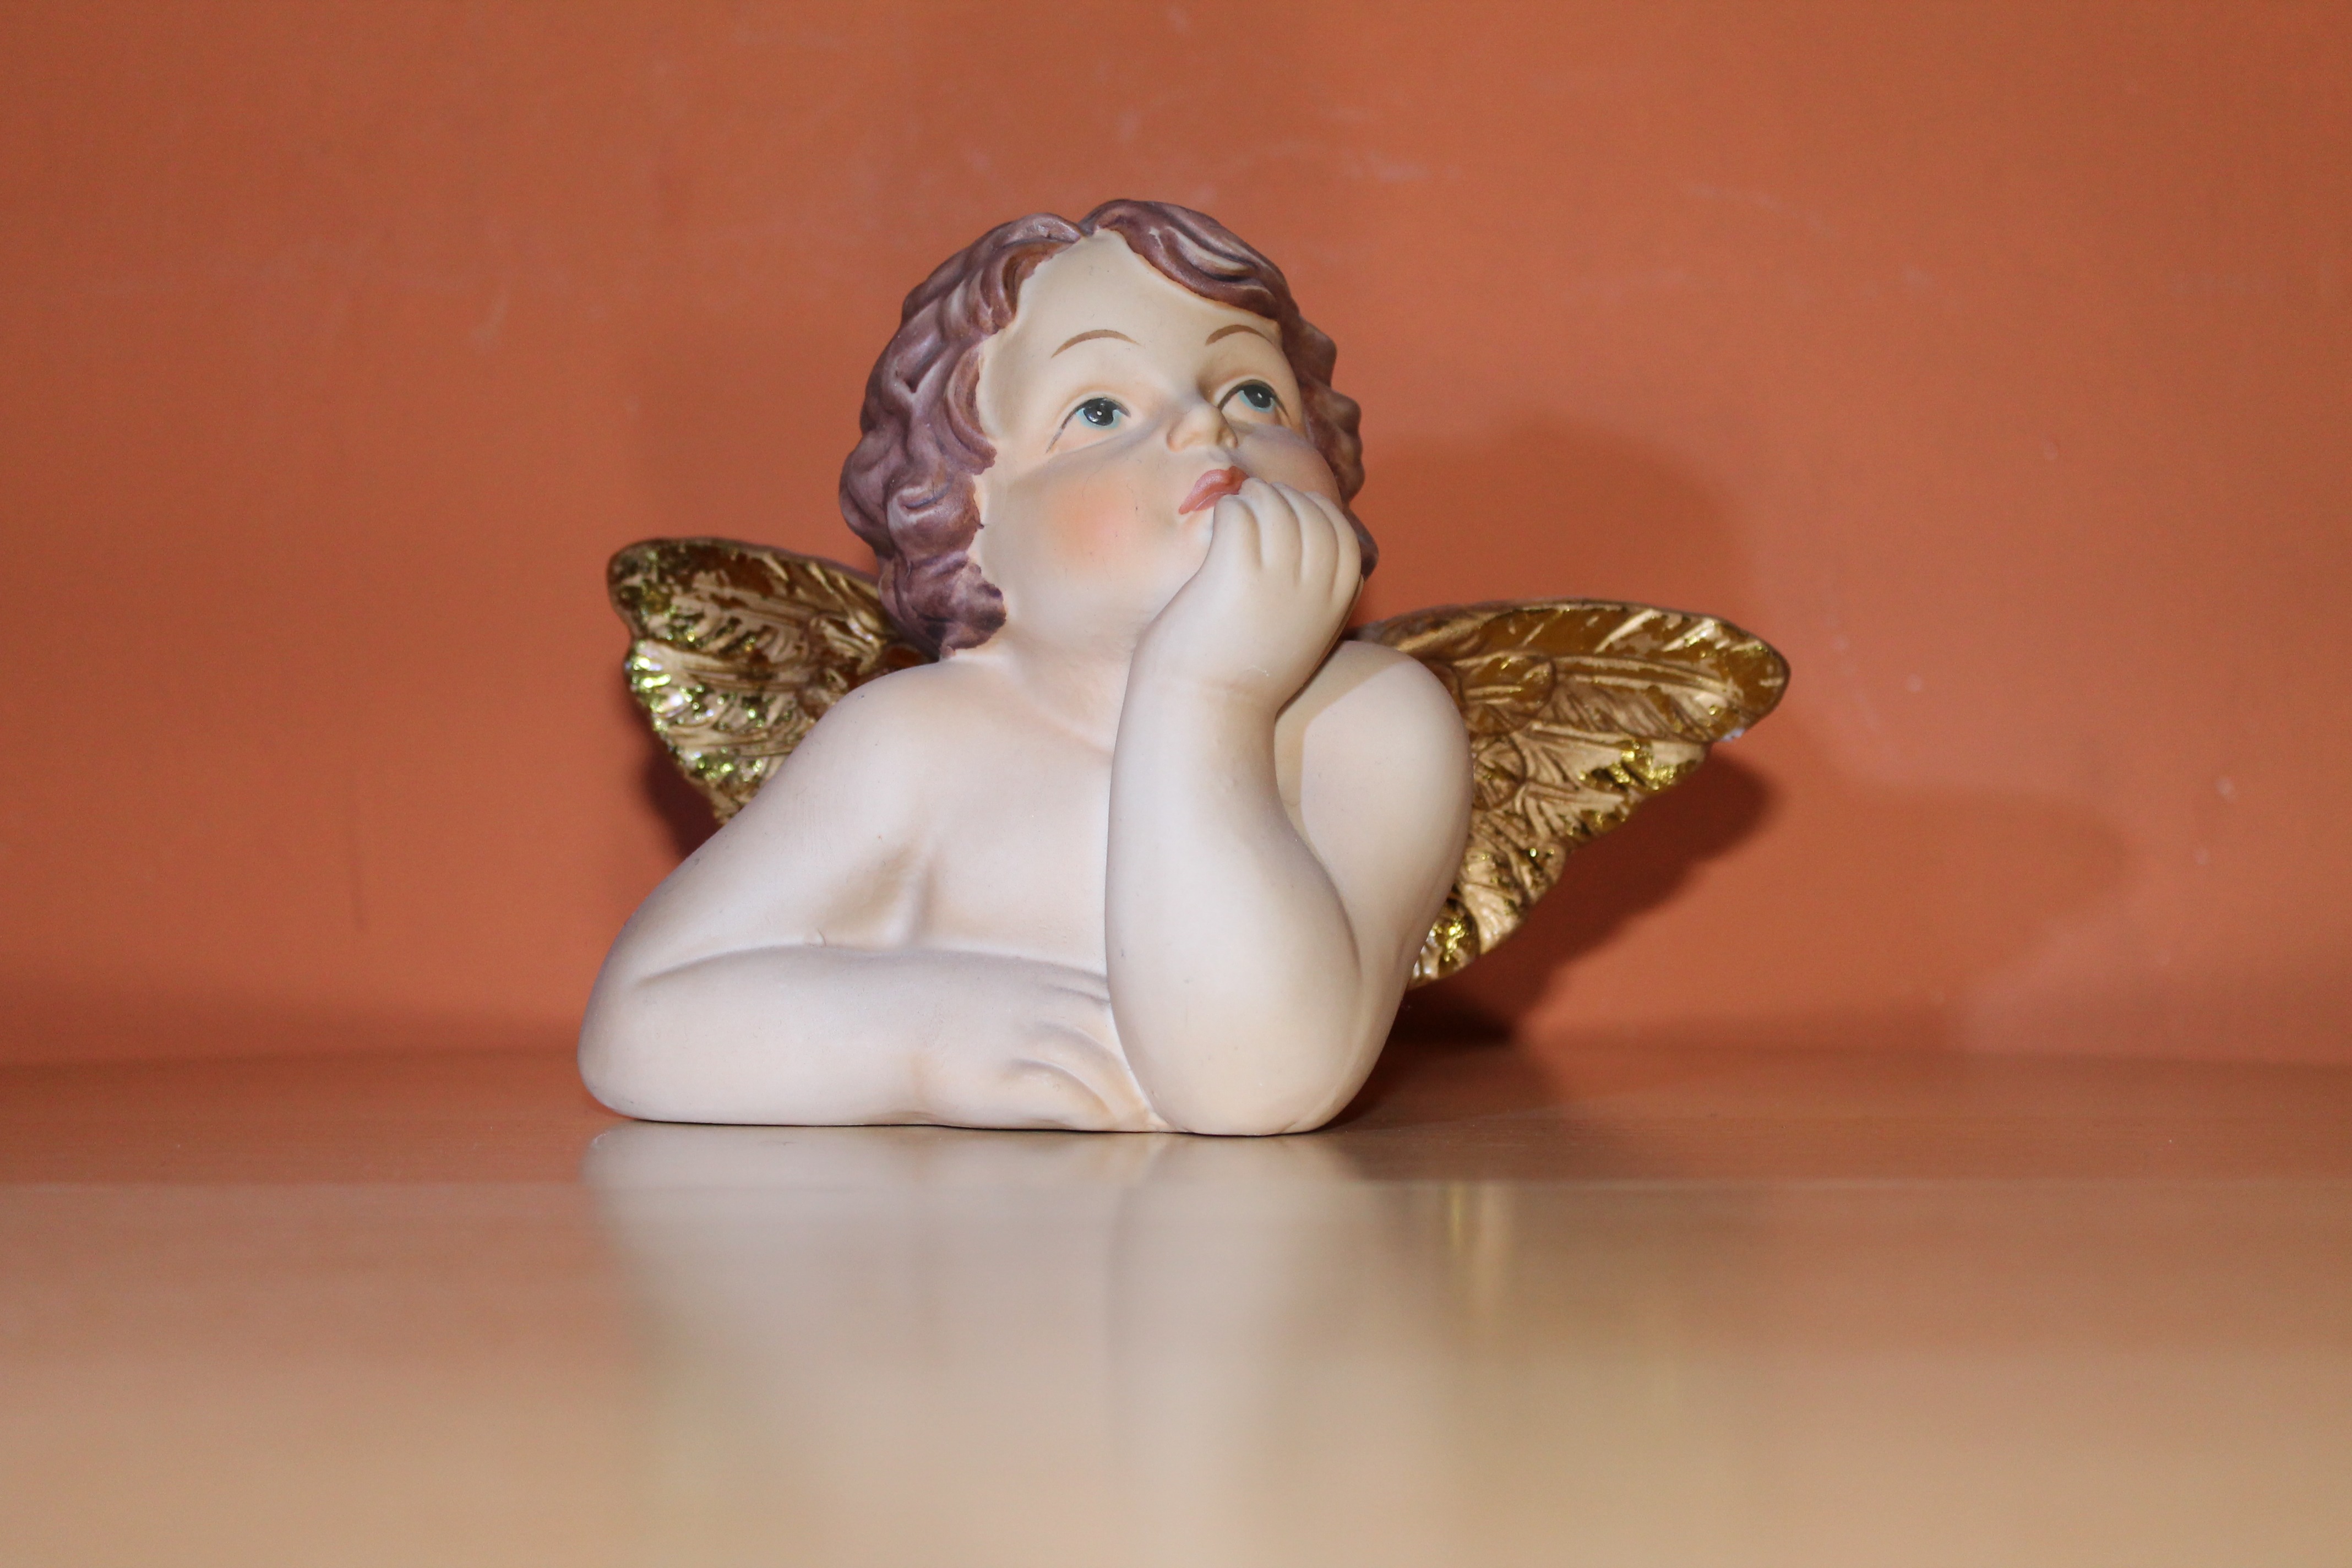
sitting, toy, sculpture, angel, figure, faith, figurine, hope, human positions